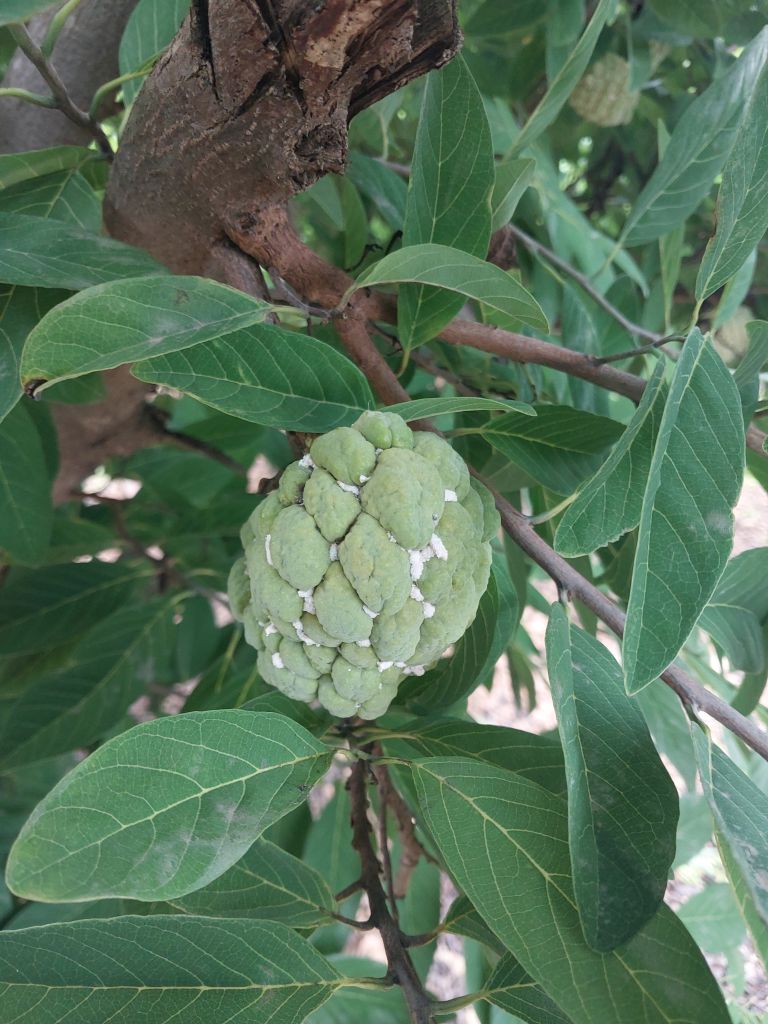
Disease label: Mealy Bug